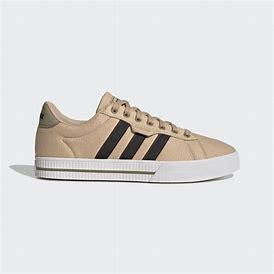
Brand: Adidas
Model: Daily 3